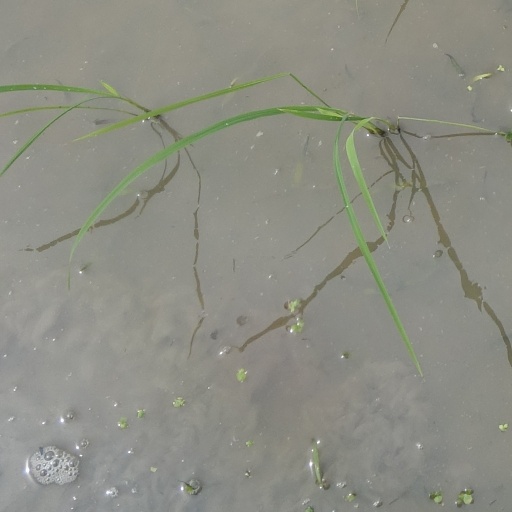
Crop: rice